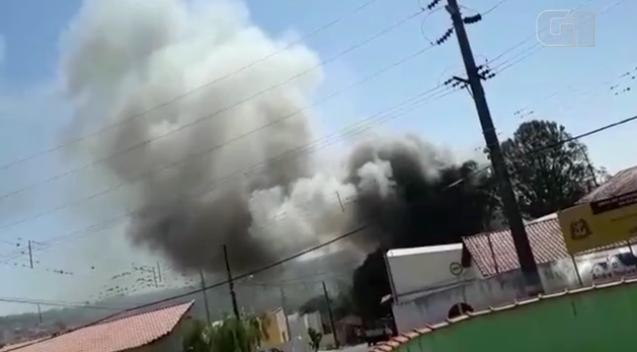
Fire: no
Smoke: yes